Cellulose acetate film

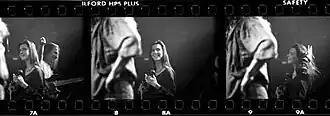
Ilford HP5 Plus Safety Film

Cellulose acetate film, or safety film, is used in photography as a base material for photographic emulsions. It was introduced in the early 20th century by film manufacturers and intended as a safe film base replacement for unstable and highly flammable nitrate film.